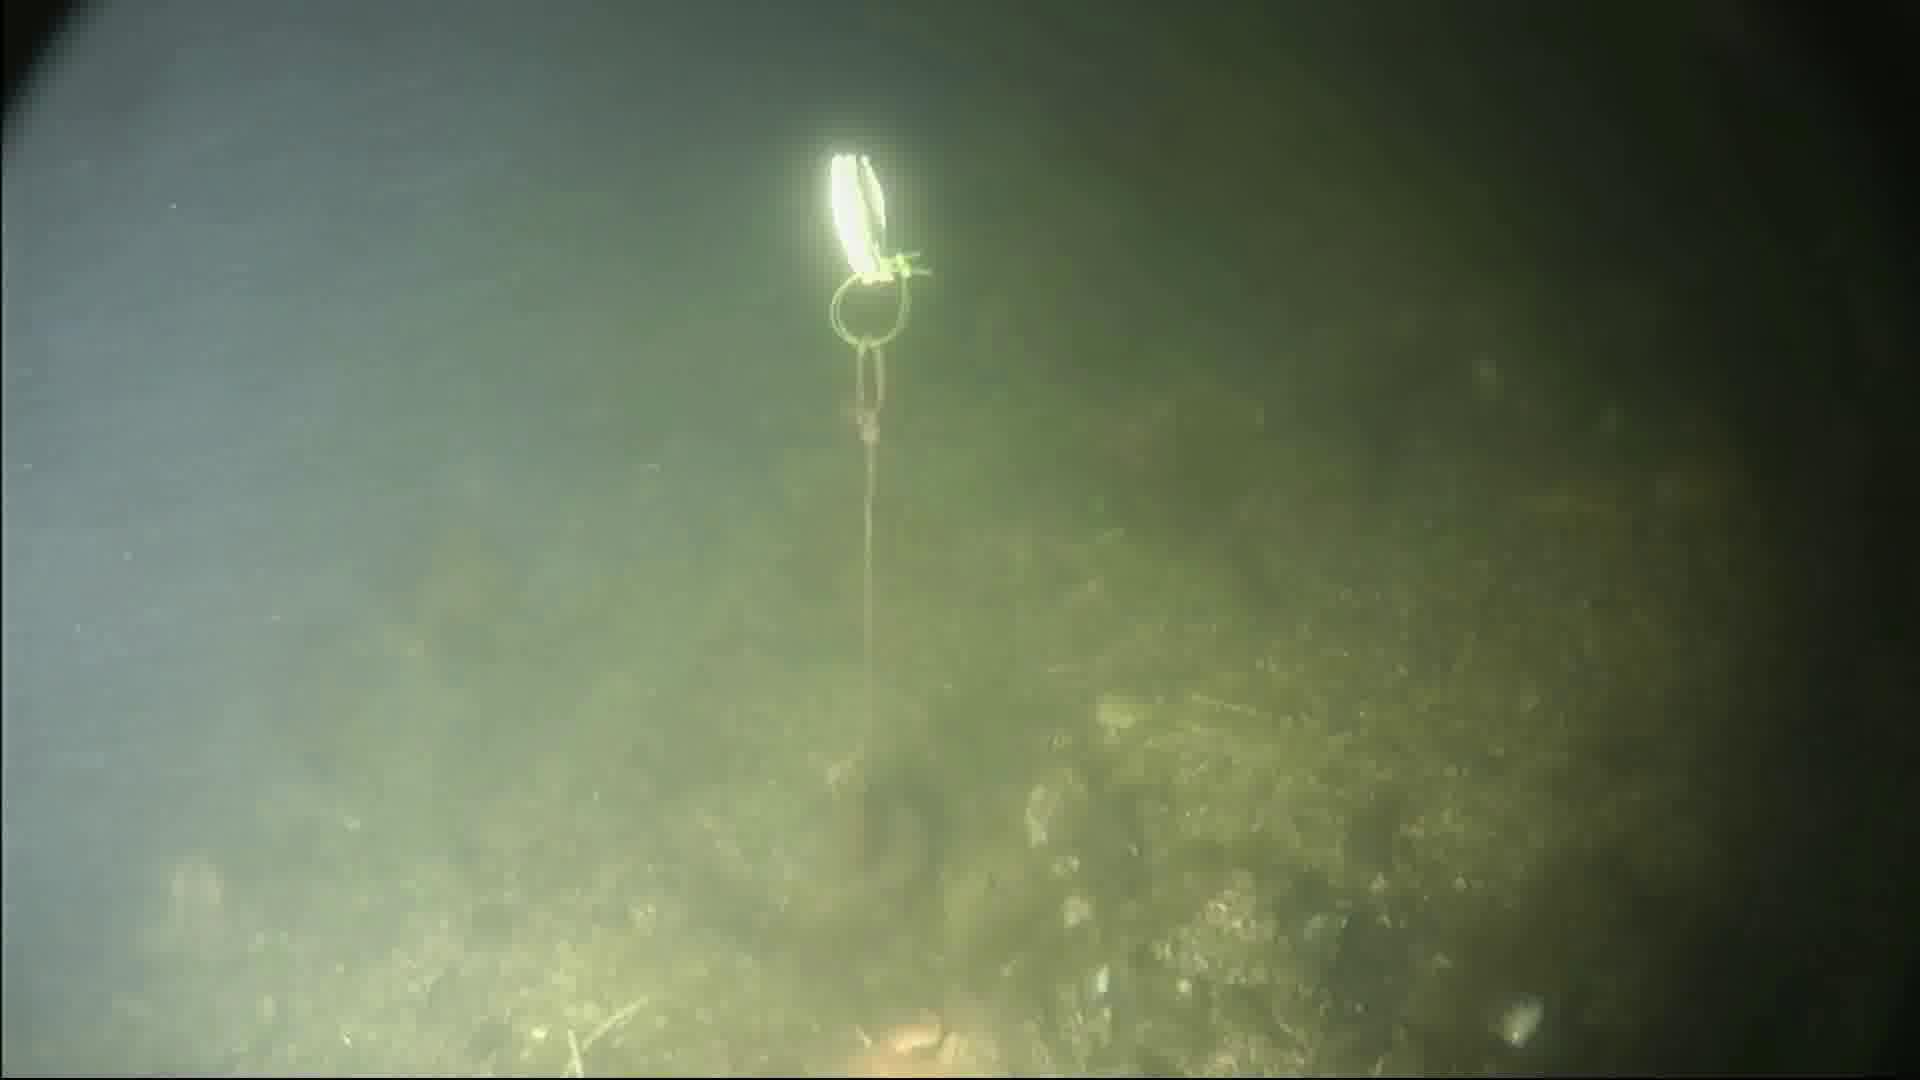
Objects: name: starfish
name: crab